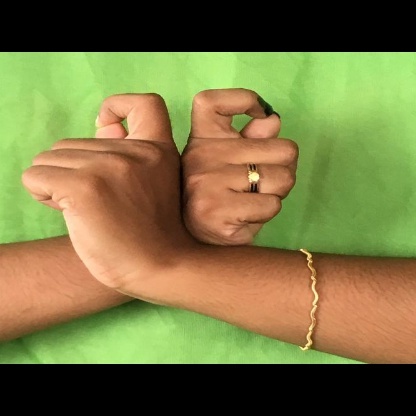
Mudra: Berunda